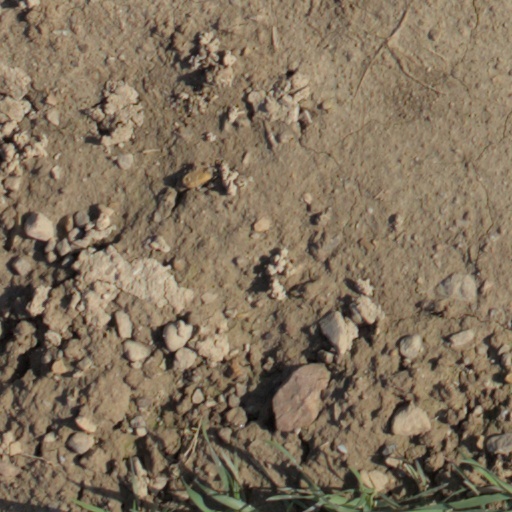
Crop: wheat